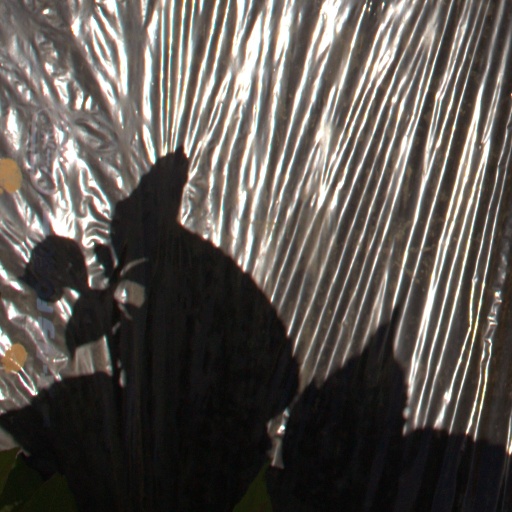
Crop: Jerusalem artichoke